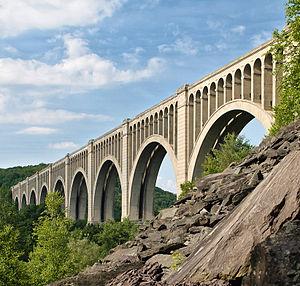
Cet article a pour vocation de présenter une liste de ponts remarquables aux États-Unis, soit par leurs caractéristiques dimensionnelles, soit par leur intérêt architectural ou historique.